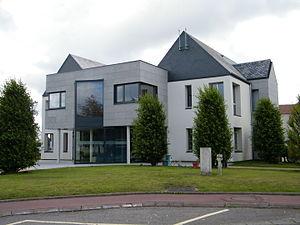
Belleville-sur-Mer, Seine-Maritime, France, mairie
Belleville-sur-Mer est une ancienne commune française située dans le département de la Seine-Maritime, en Normandie.